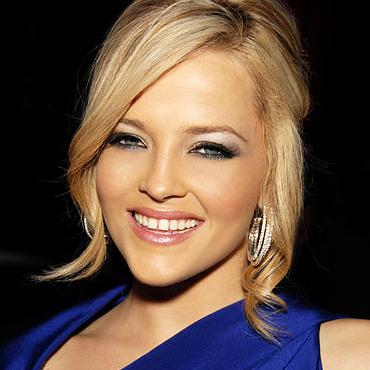
Age: 25